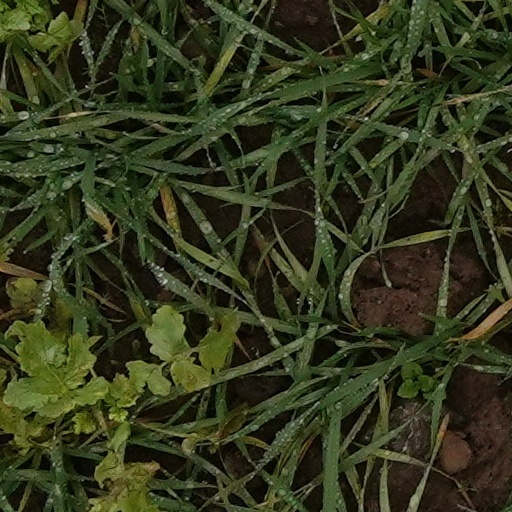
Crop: wheat